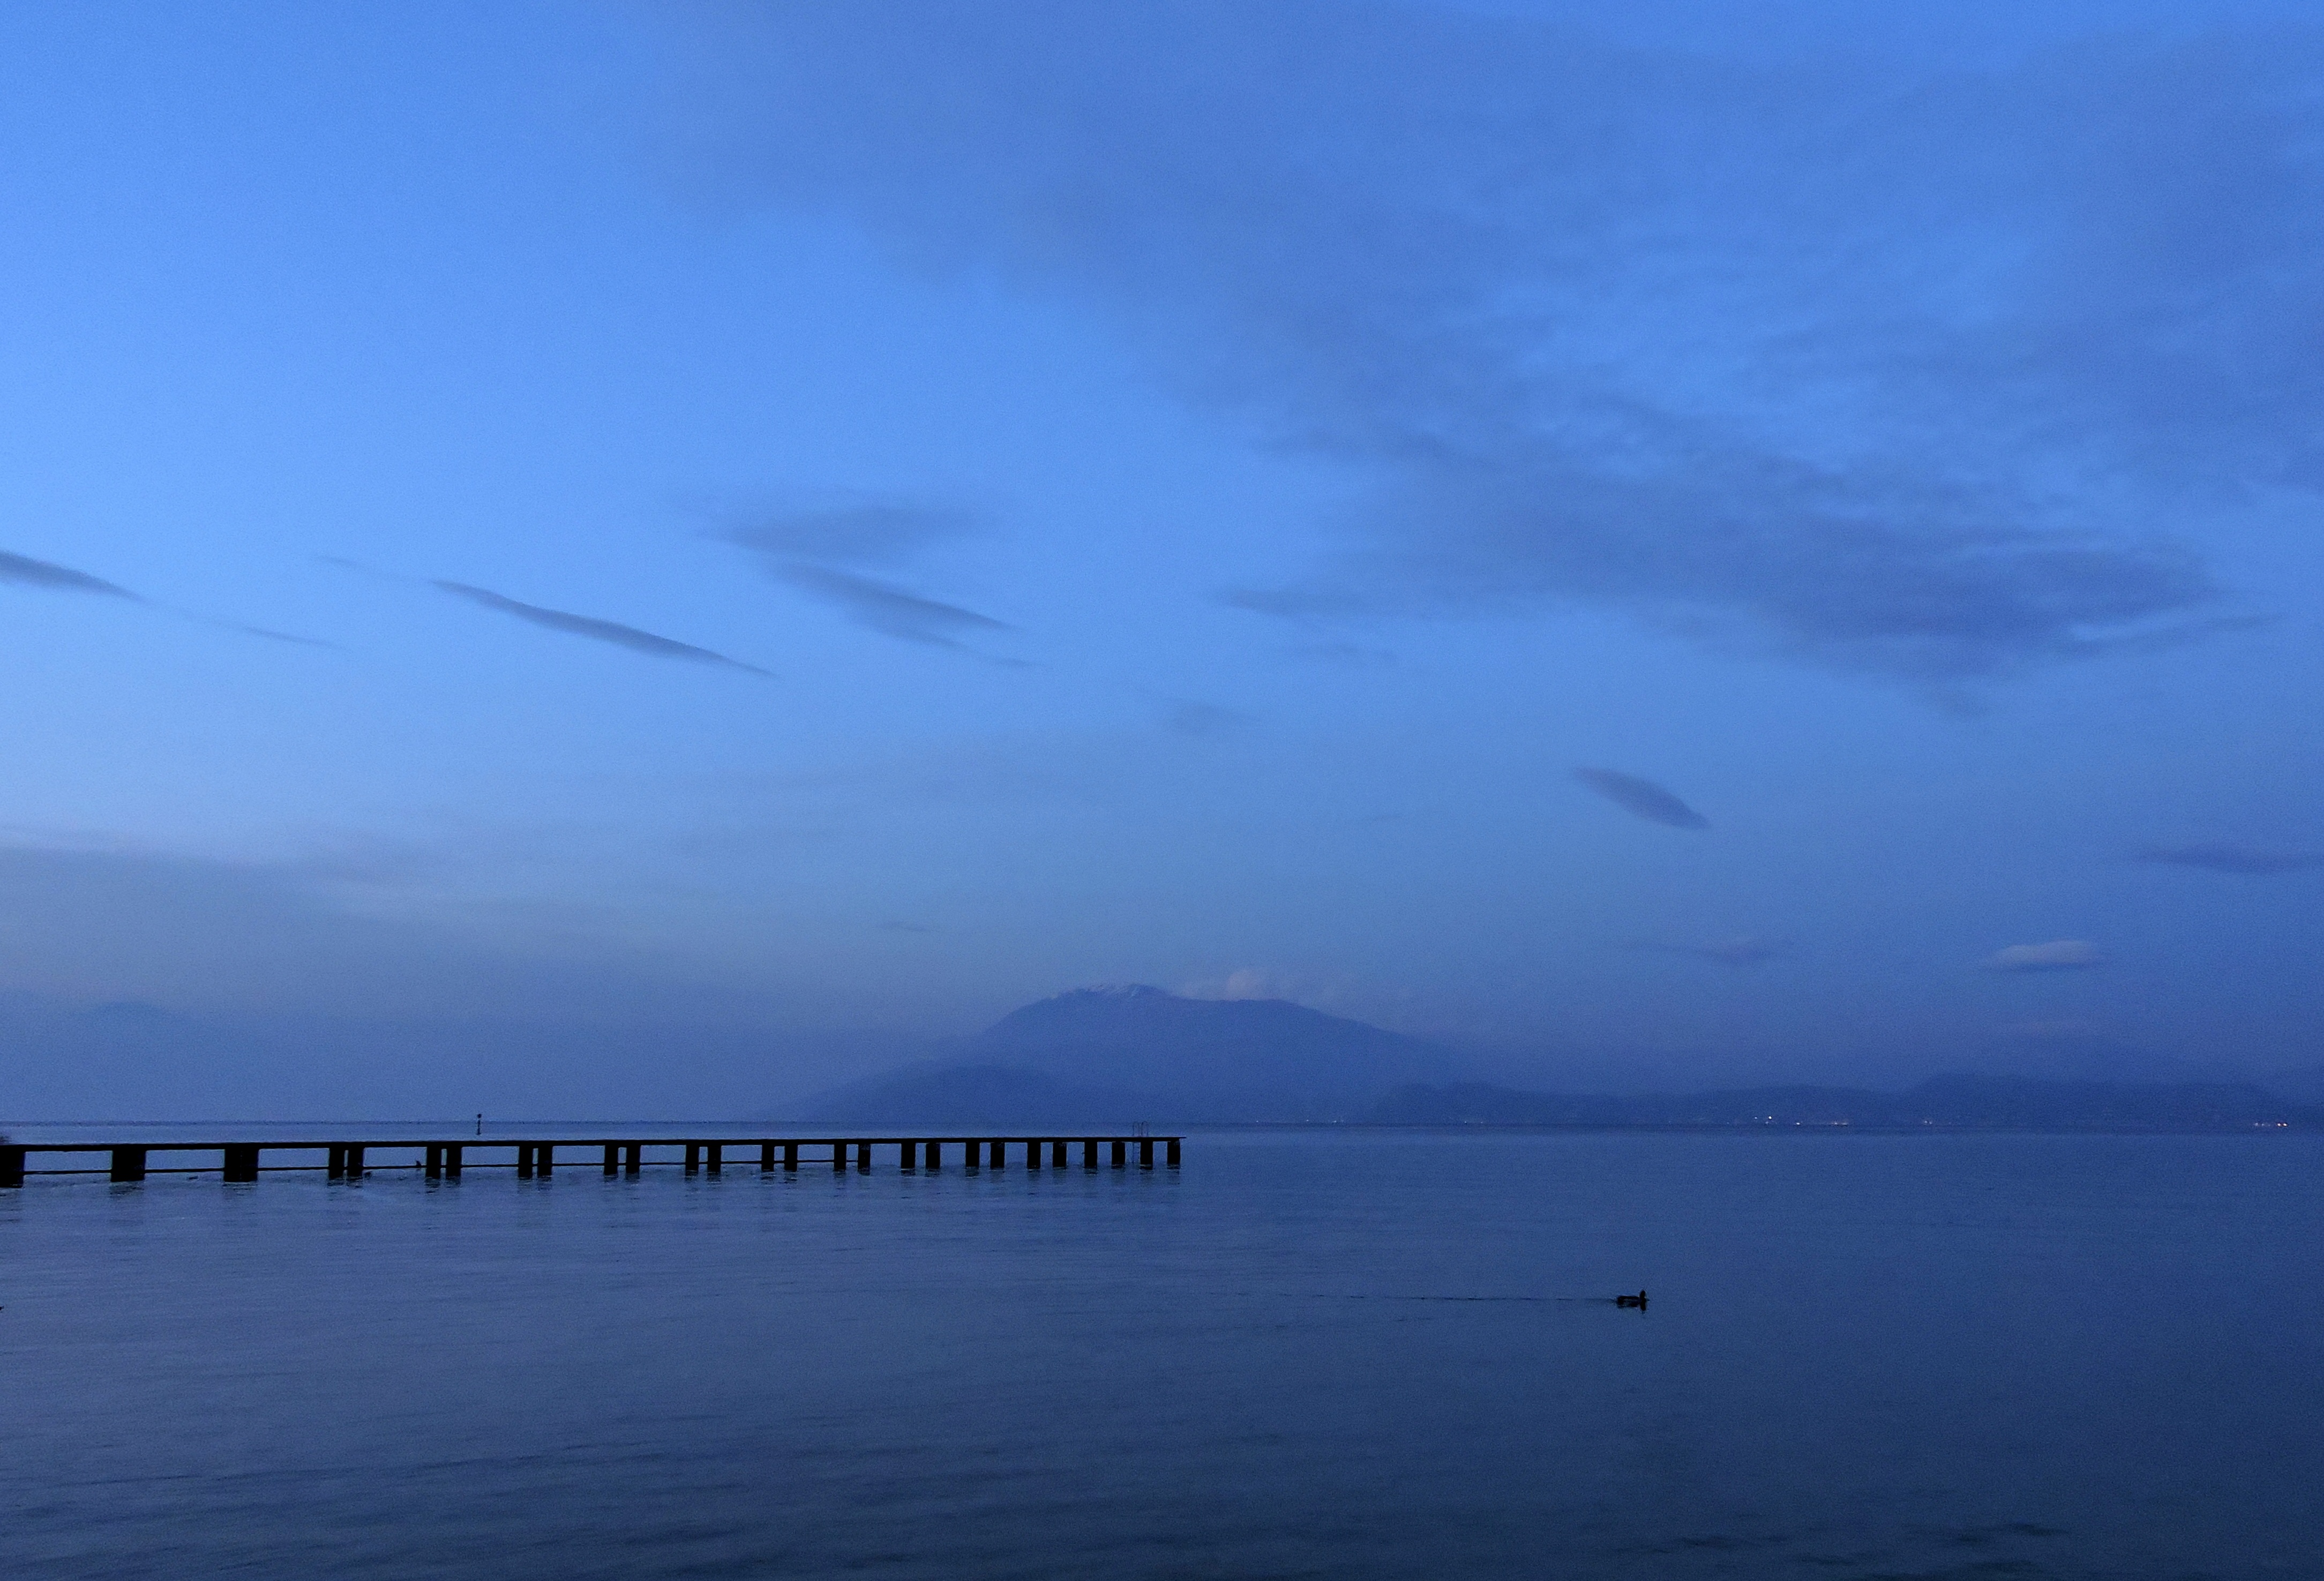
sea, coast, water, ocean, horizon, cloud, sky, lake, dawn, dusk, bay, italy, jetty, body of water, clouds, lake garda, sirmione, atmospheric phenomenon